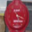
Label: clock